Romeo + Juliet

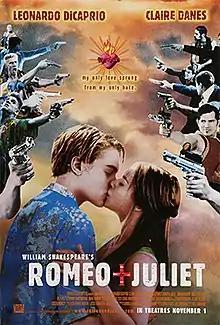
Theatrical release poster

William Shakespeare's Romeo & Juliet (stylized as William Shakespeare's Romeo + Juliet) is a 1996 romantic crime film directed, produced, and co-written by Baz Luhrmann. It is a modernized adaptation of William Shakespeare's tragedy of the same name, albeit still utilizing Shakespearean English. The film stars Leonardo DiCaprio and Claire Danes in the title roles of two teenagers who fall in love, despite their being members of feuding families. Brian Dennehy, John Leguizamo, Miriam Margolyes, Harold Perrineau, Pete Postlethwaite, Paul Sorvino and Diane Venora also star in supporting roles. It is the third major film version of the play, following adaptations by George Cukor in 1936 and by Franco Zeffirelli in 1968.